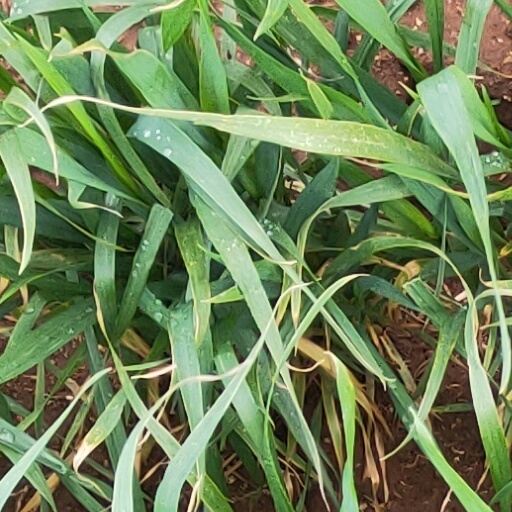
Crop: wheat